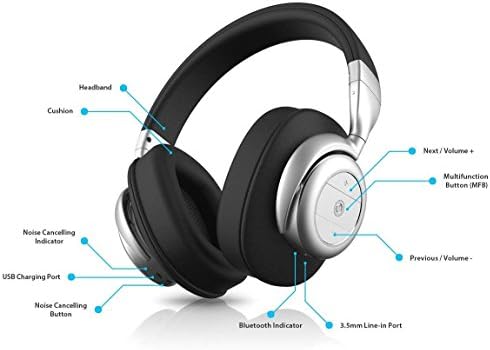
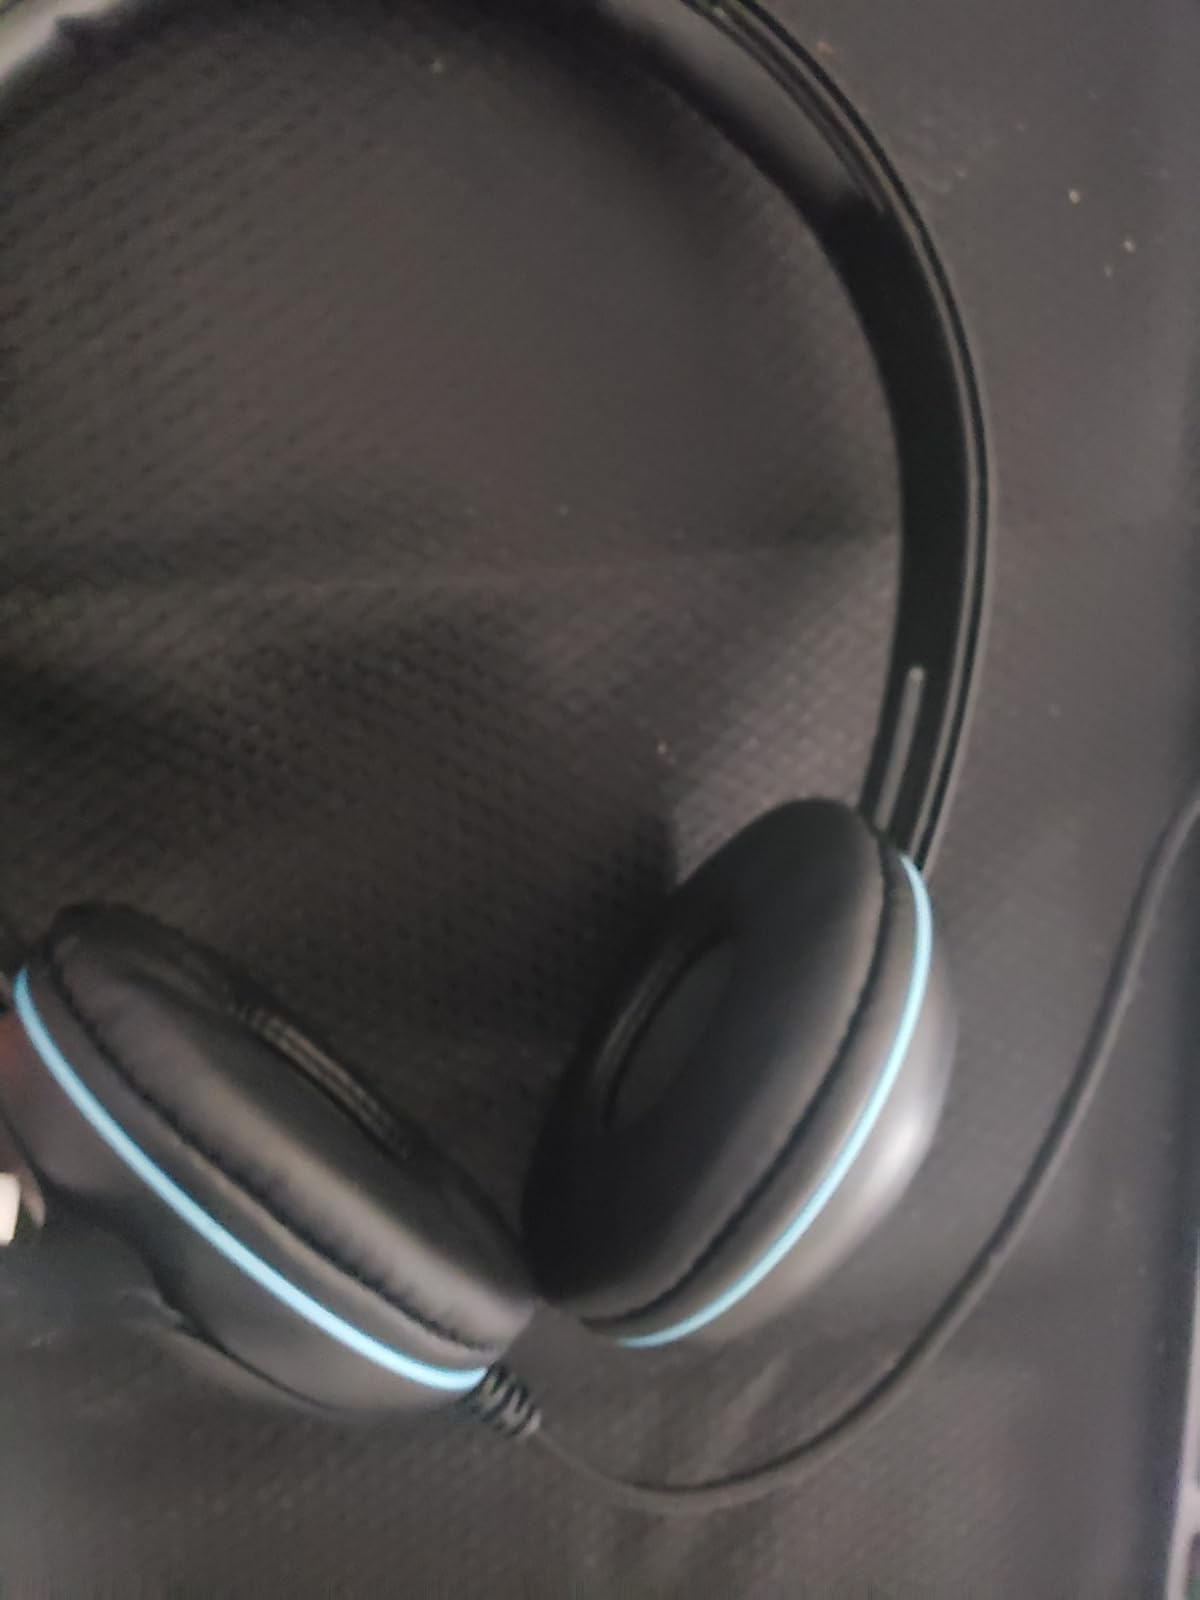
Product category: headphones
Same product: no